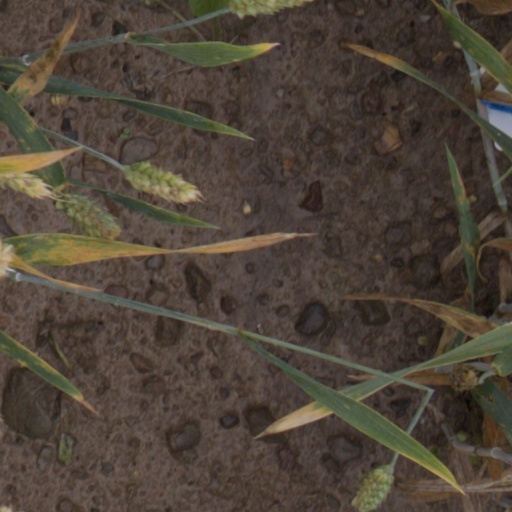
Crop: wheat